Shahi Bridge

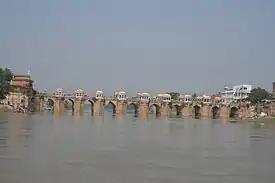
Panoramic view of Shahi bridge

Shahi Bridge or Munim Khan's Bridge or Akbari Bridge or Mughal Bridge or Jaunpur Bridge is a 16th-century bridge over river Gomti in Jaunpur, Uttar Pradesh, India. The Shahi Bridge is located north of Jaunpur Railway station, northwest of Zafarābād, north-northeast of Mariāhū and west-northwest of the town of Kirākat.